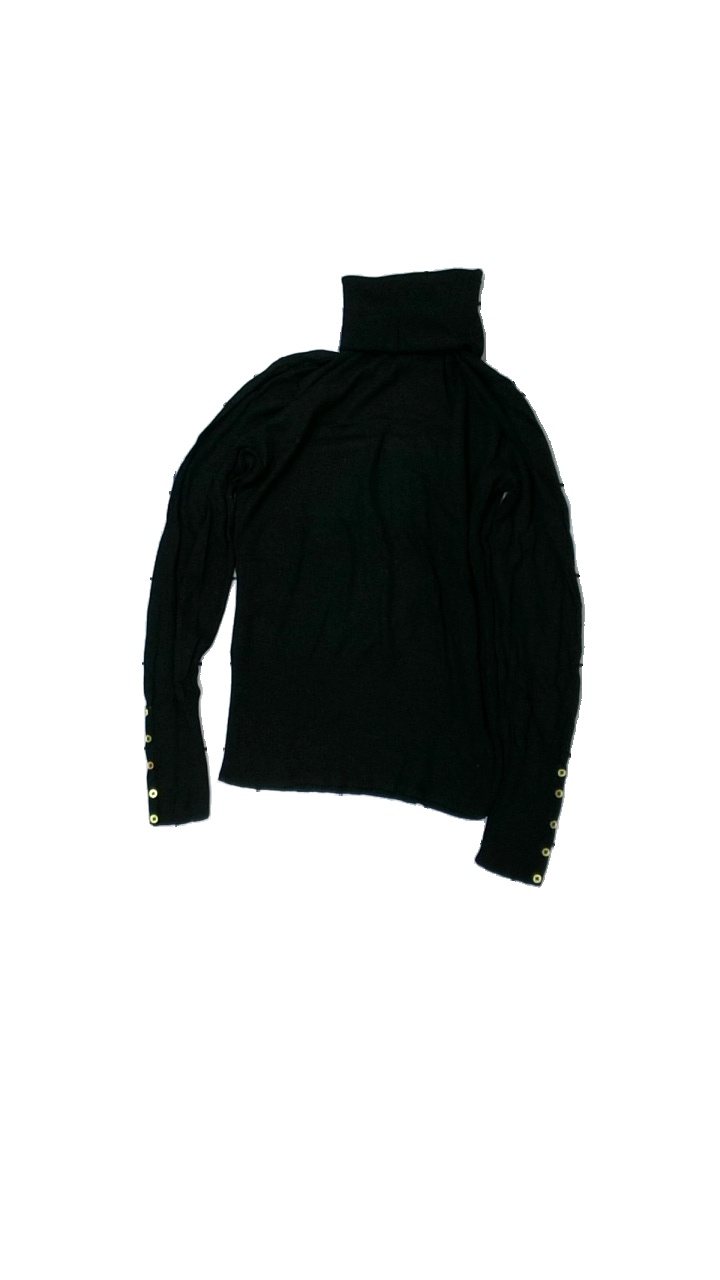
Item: Top (Ladies)
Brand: H&m
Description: svart långärmad tröja med hög krage, hål i armhåla
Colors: Black
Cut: Regular, Turtle neck
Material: ?
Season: All
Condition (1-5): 3
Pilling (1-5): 5
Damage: hål armhåla
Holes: Major
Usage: Export
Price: <50